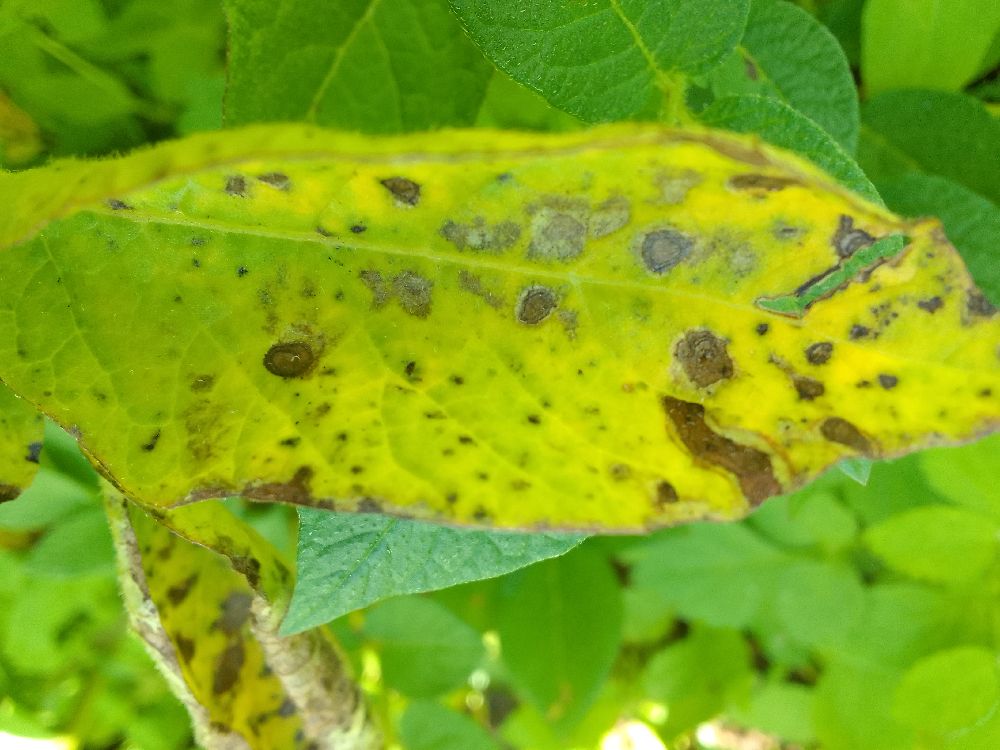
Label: Early blight